Maki Murakami

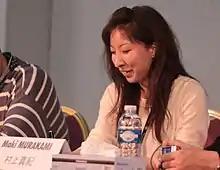
Maki Murakami, Chibi Japan Expo 2010

is a Japanese manga artist most famous for the boys love manga "Gravitation", which, in addition to the "Gravitation" novel, is published in the U.S. by Tokyopop.